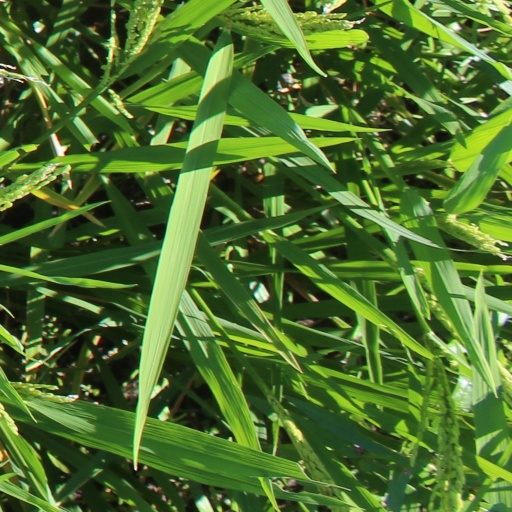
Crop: rice